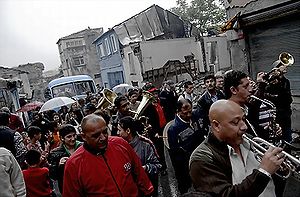
Romaer
Romaer i Istanbul
Romaer er et folkeslag, der fra Europa eller Asien har bredt sig til hele verden. De har ikke deres egen stat og færdes på tværs af landegrænser.